Serpentine streamer

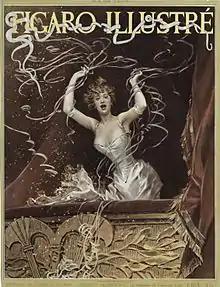
"Femme lançant des serpentins" (1894)

A serpentine streamer is a type of party accessory made out of long strips of paper, wound up in a roll, which form snakelike patterns in the air when thrown. Serpentine streamers can also be used as party decorations, usually hung up from the ceiling across the room, as they form visually appealing serpentines.